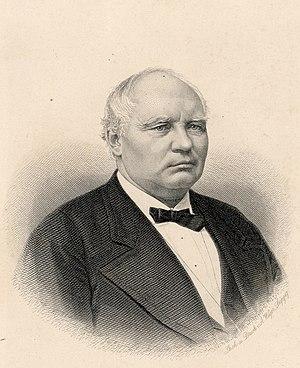
Johann Voldemar Jannsen, né le 16 mai 1819 à Vändra et mort le 13 juillet 1890 à Tartu, est un poète et journaliste estonien.